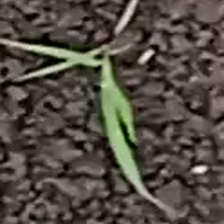
Weed species: Digitaria_SP_(Digitaria Sanguinalis )